Benjamin Radford

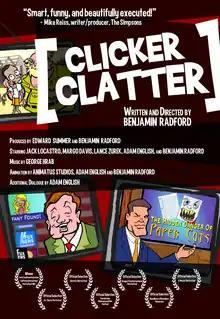
"Clicker Clatter" poster

Radford has appeared in films that address his investigatory work. In "Wrinkles the Clown" he discussed the historical roots of deviant clowns, and in "Science Friction" he was interviewed about his experience with documentaries which misrepresent the interviews with experts in their field.